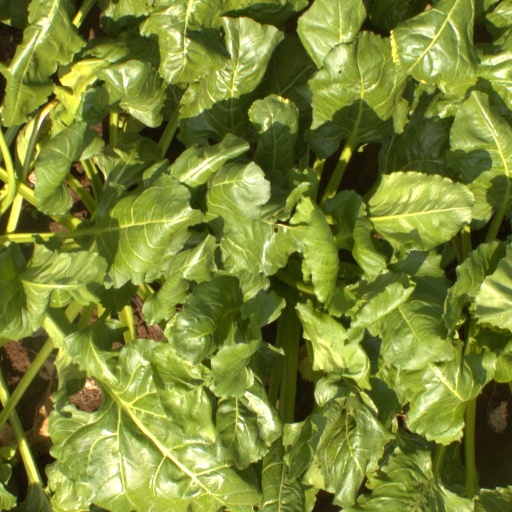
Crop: sugar beet